Fiesta (apple)

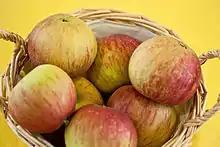
Fiesta.

It is a sweet apple, nutty and aromatic, which can be used as a dessert apple, for juice and for (hard) cider. Its skin is yellow, flushed and striped in colours ranging from orange to red,